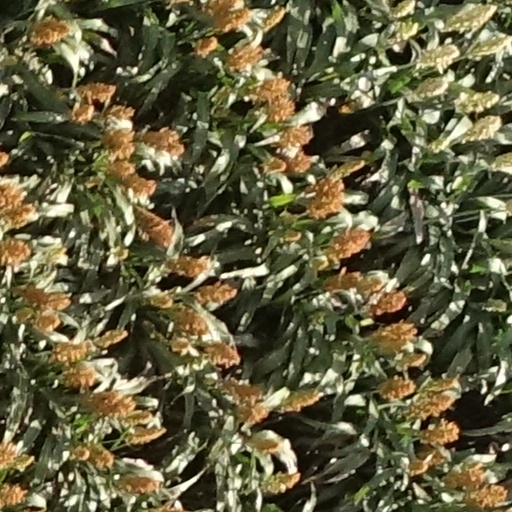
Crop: sorghum